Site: brandenburg
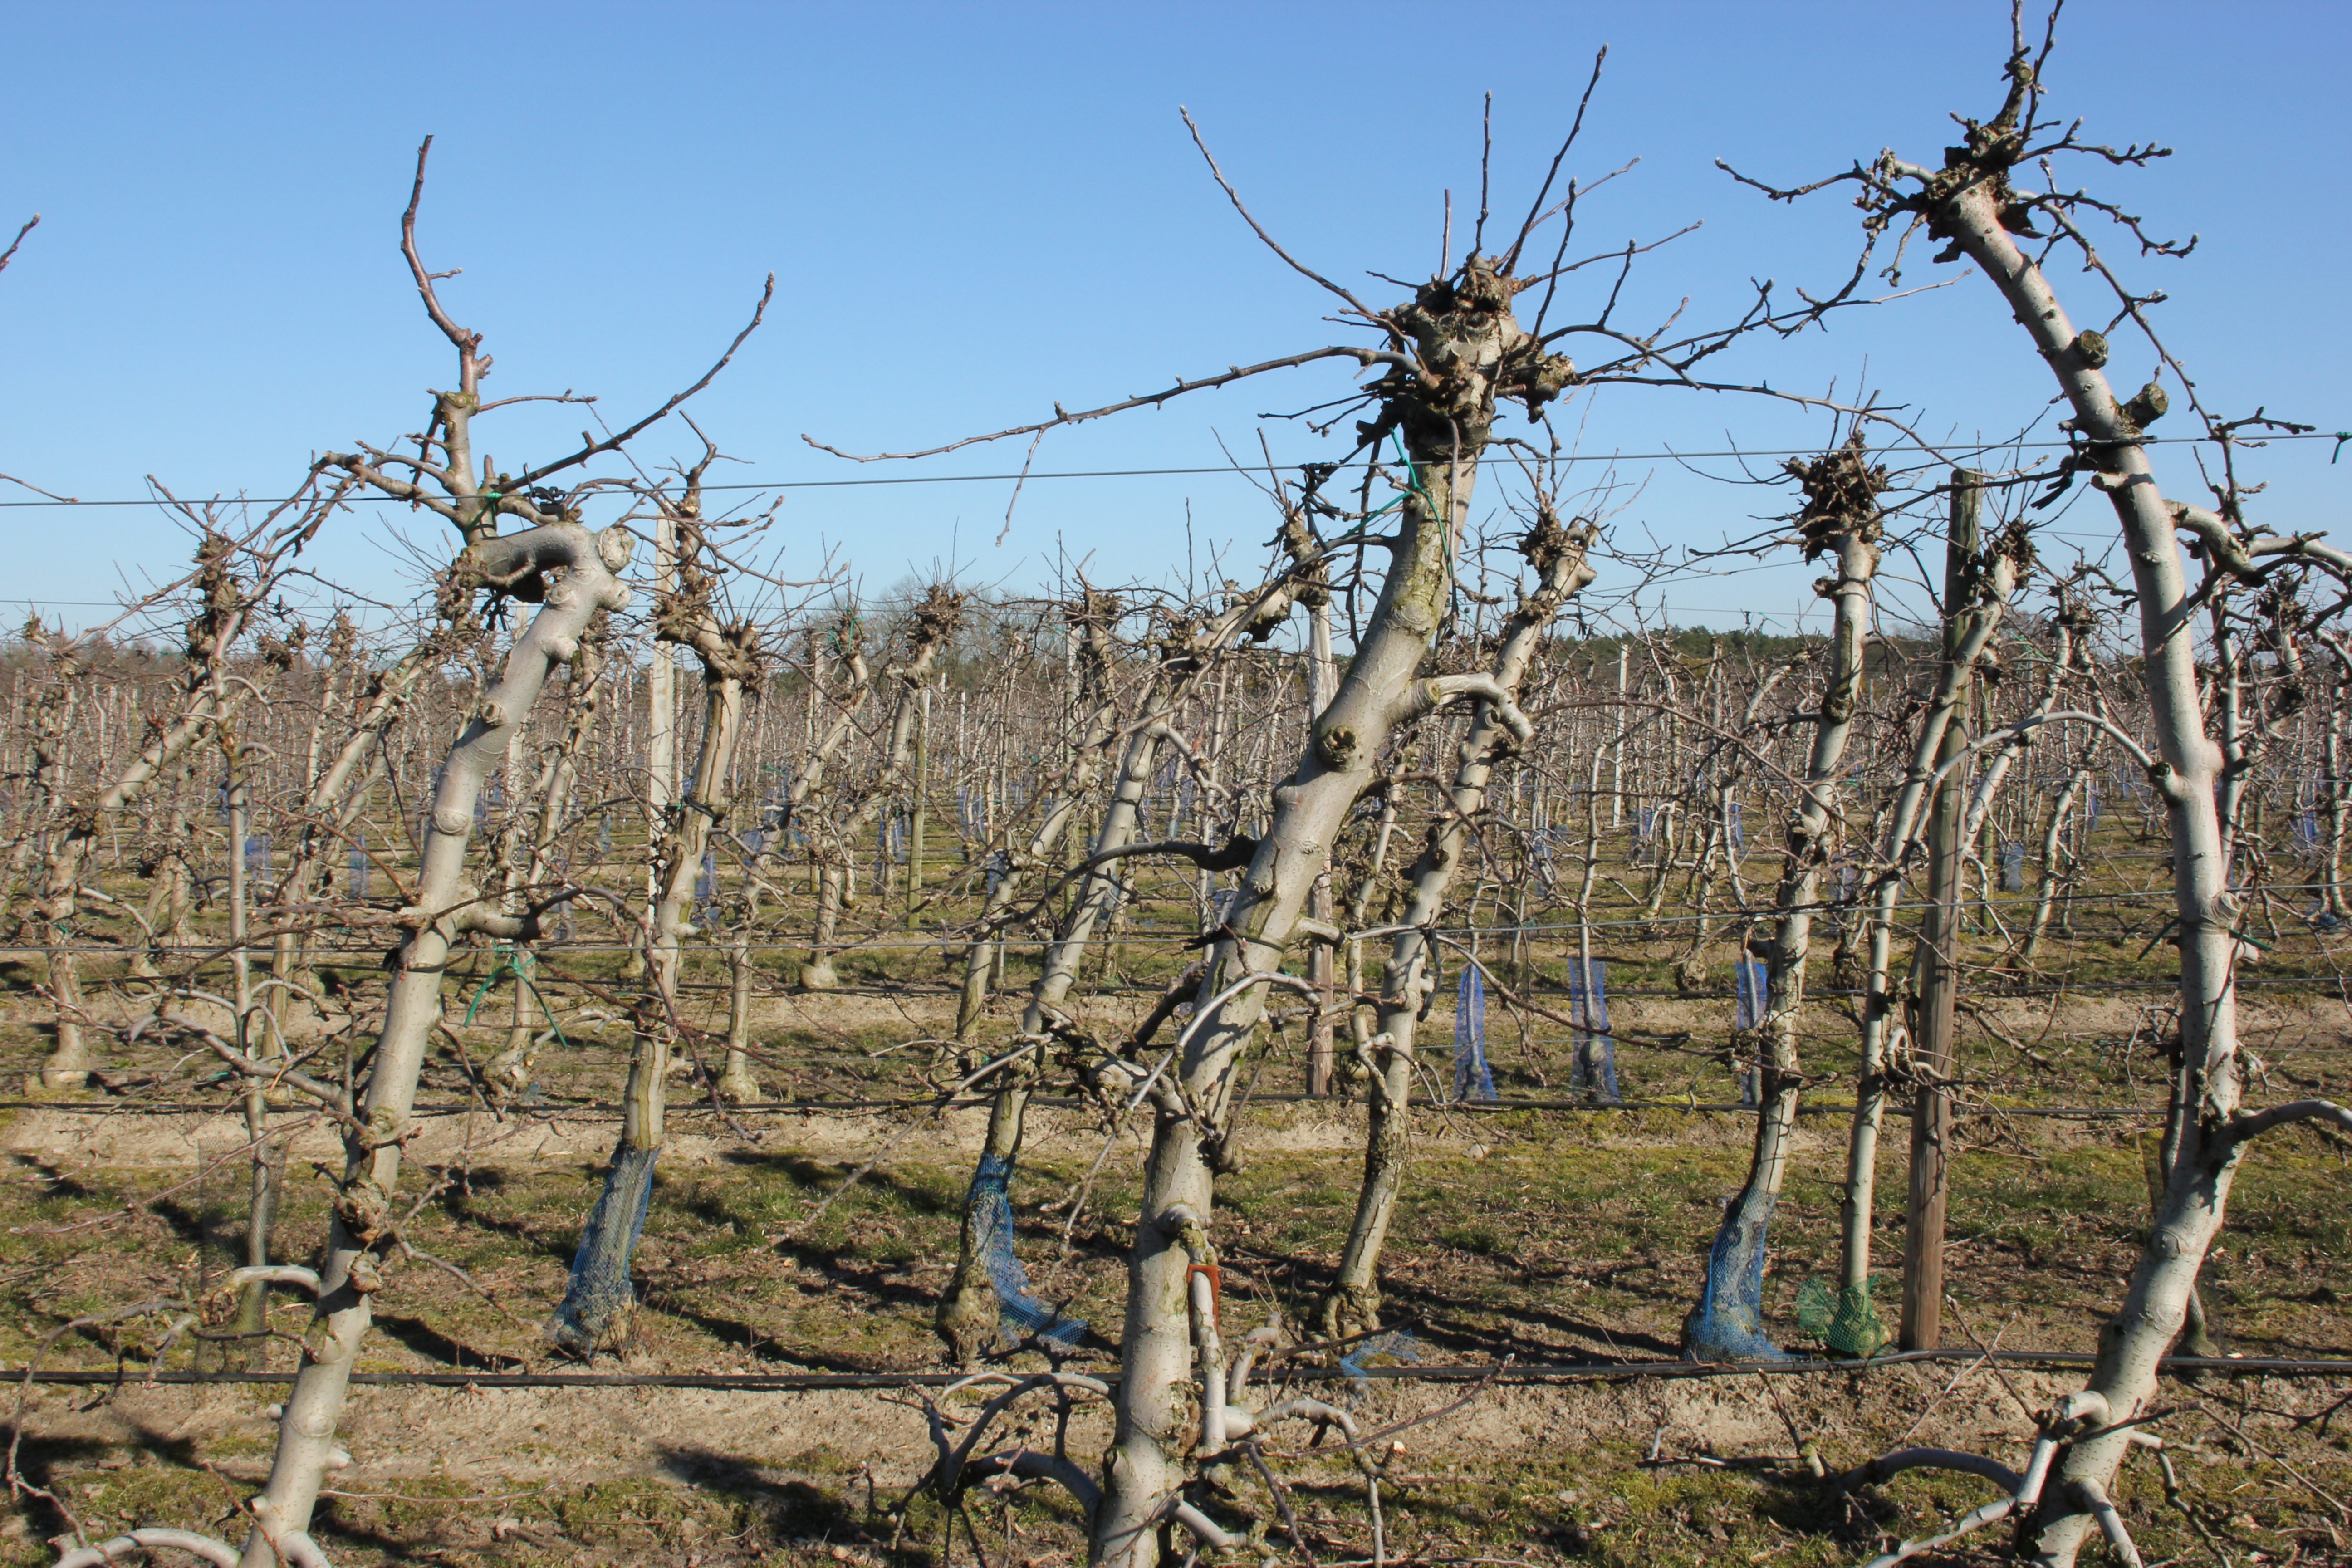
Growth stage (BBCH 03): Bud development